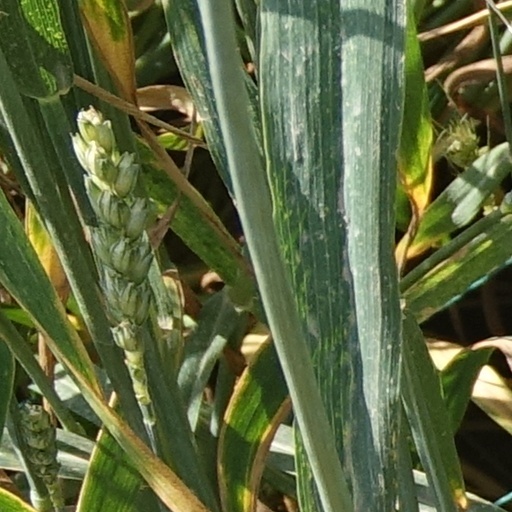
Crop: wheat